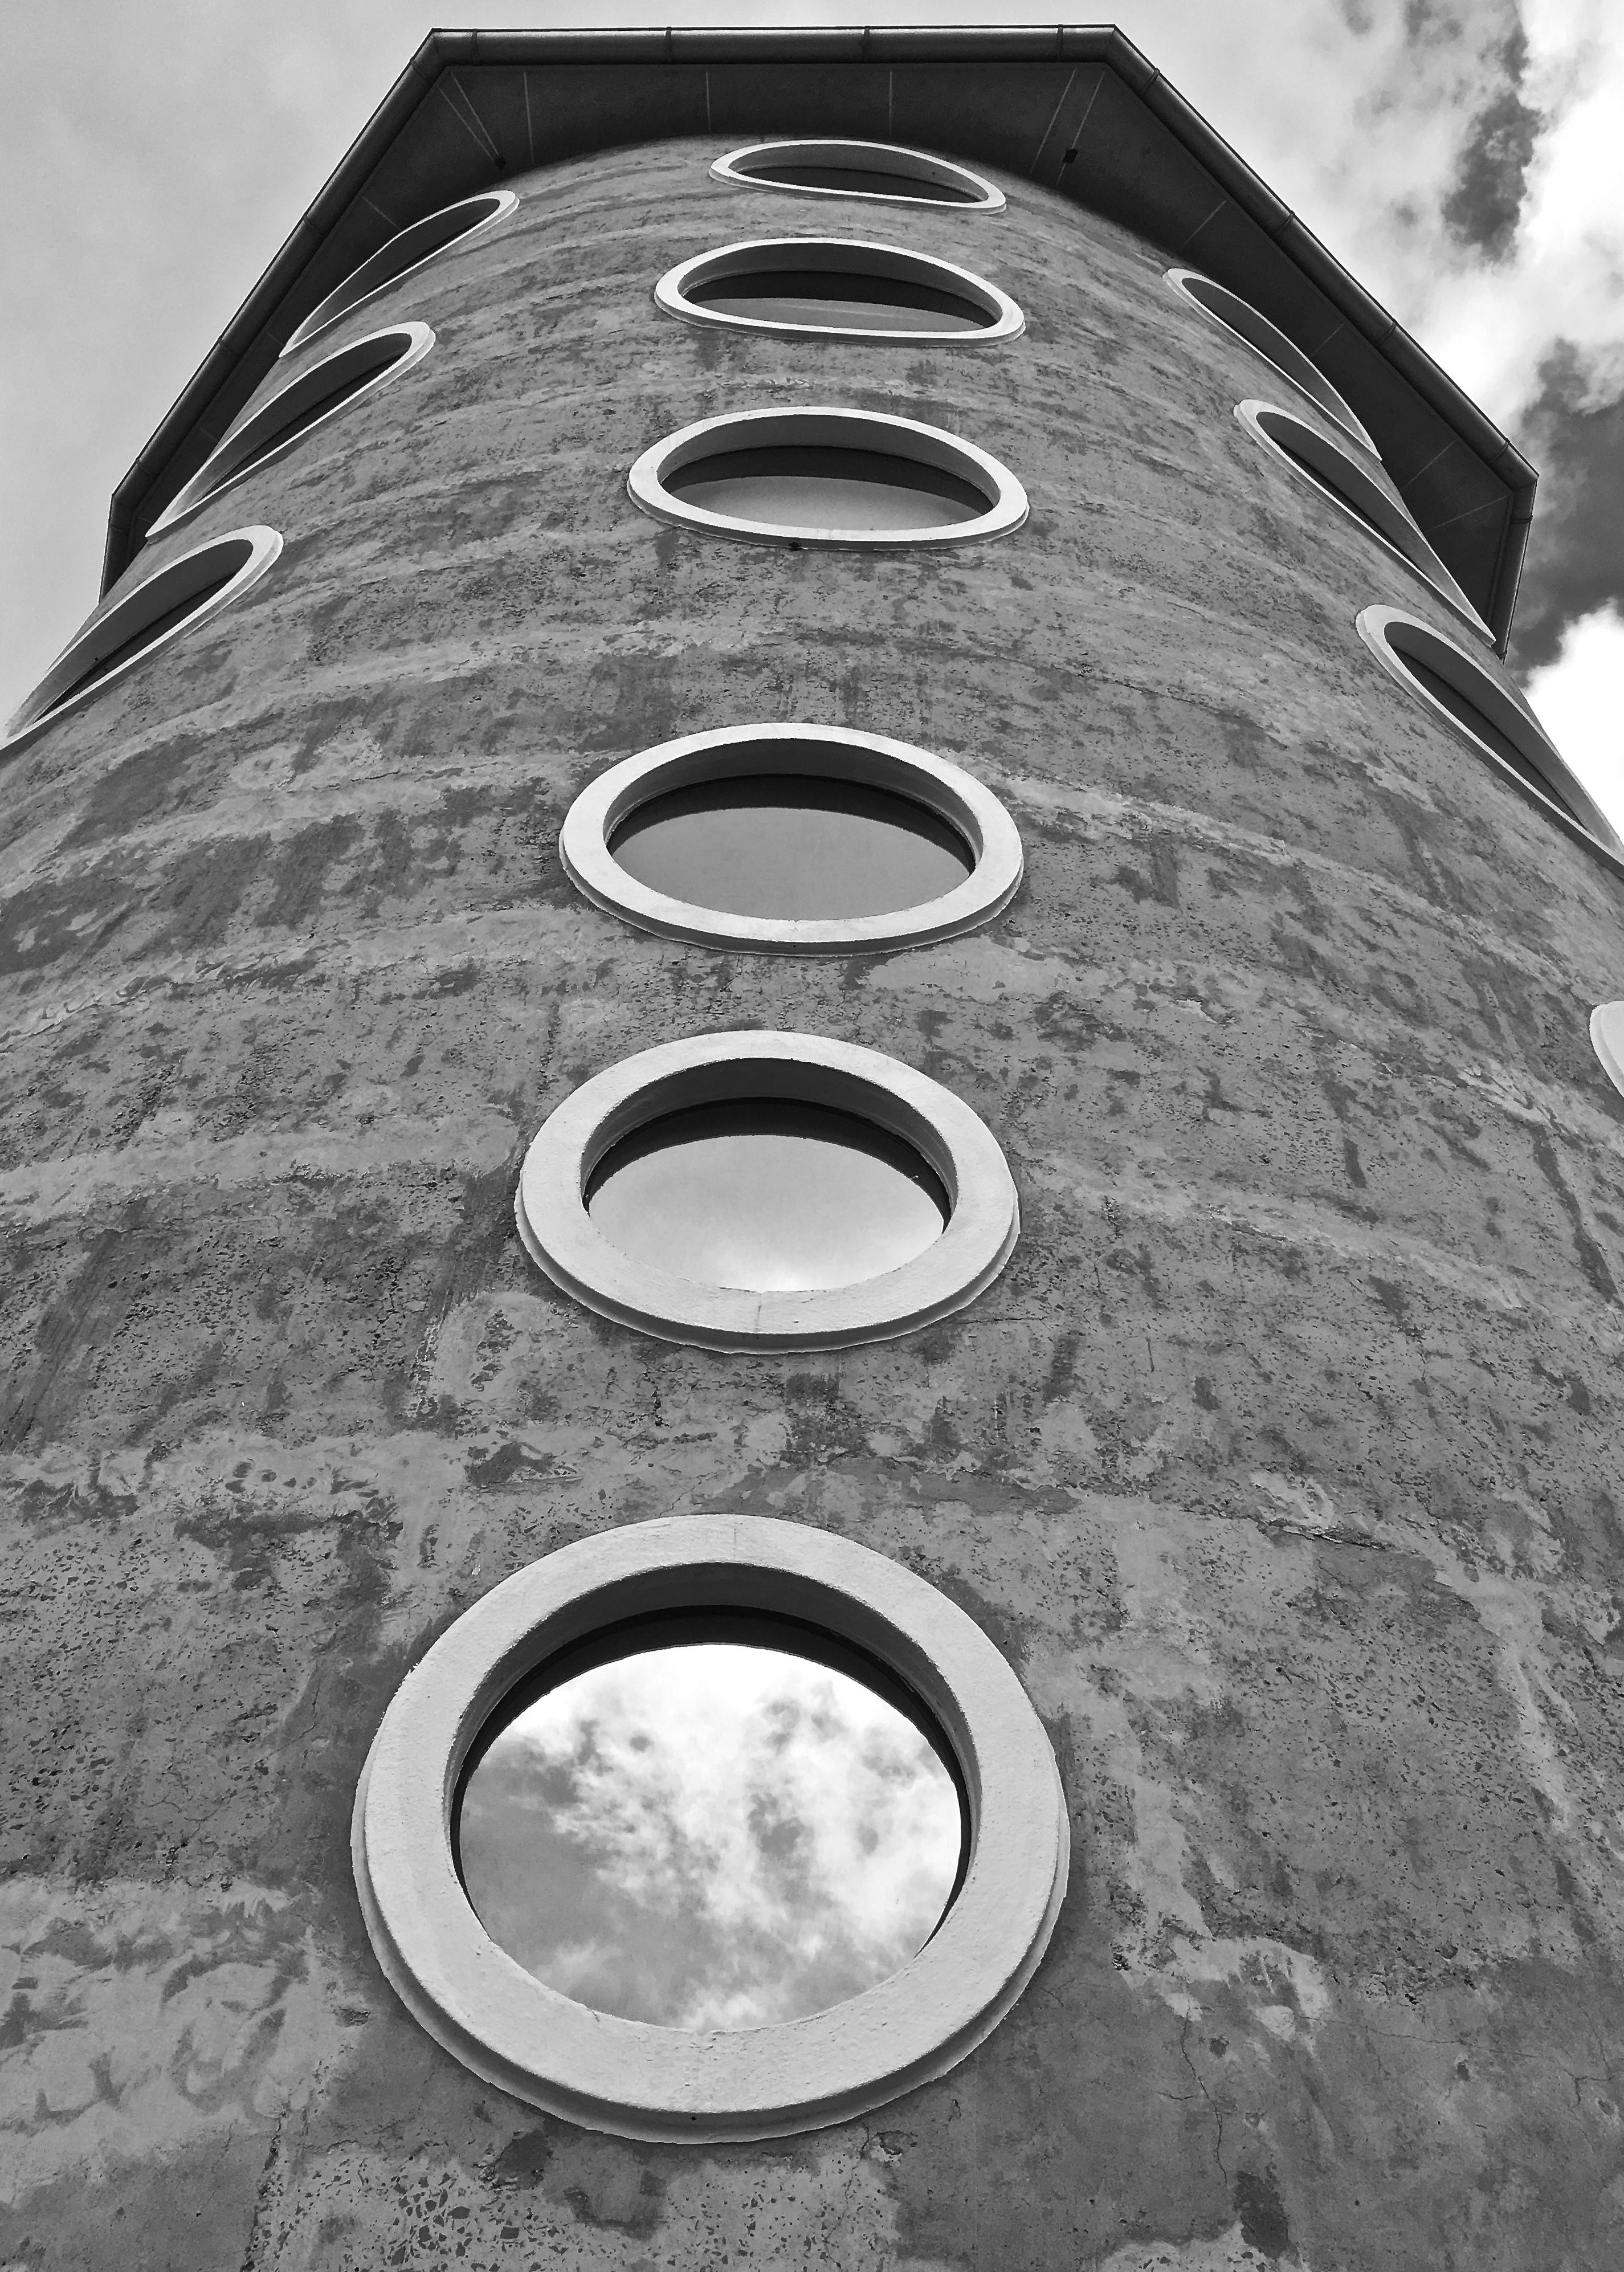
black and white, white, wheel, number, black, monochrome, tire, circle, shape, monochrome photography, automotive tire